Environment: lab
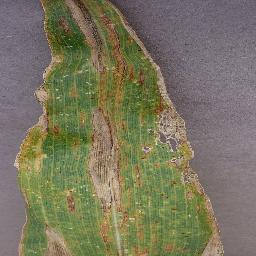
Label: northern_corn_leaf_blight